Nephi Anderson

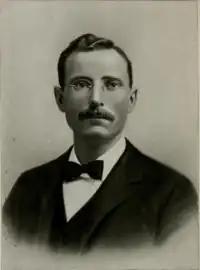
Anderson in 1902

Christian Nephi Anderson (January 22, 1865 – January 6, 1923) was a prominent Utah novelist and member of the Church of Jesus Christ of Latter-day Saints (LDS Church). A prolific writer of the "Home Literature" period of LDS fiction, Anderson published ten novels including the bestselling "Added Upon" (1898), as well as short stories, poetry, essays, and a history of the Church for young people.